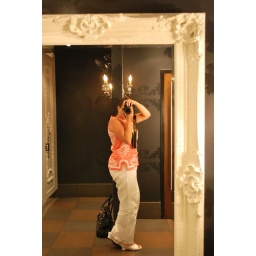
Playing with the mirrors in this bathroom - gosh I loved it!